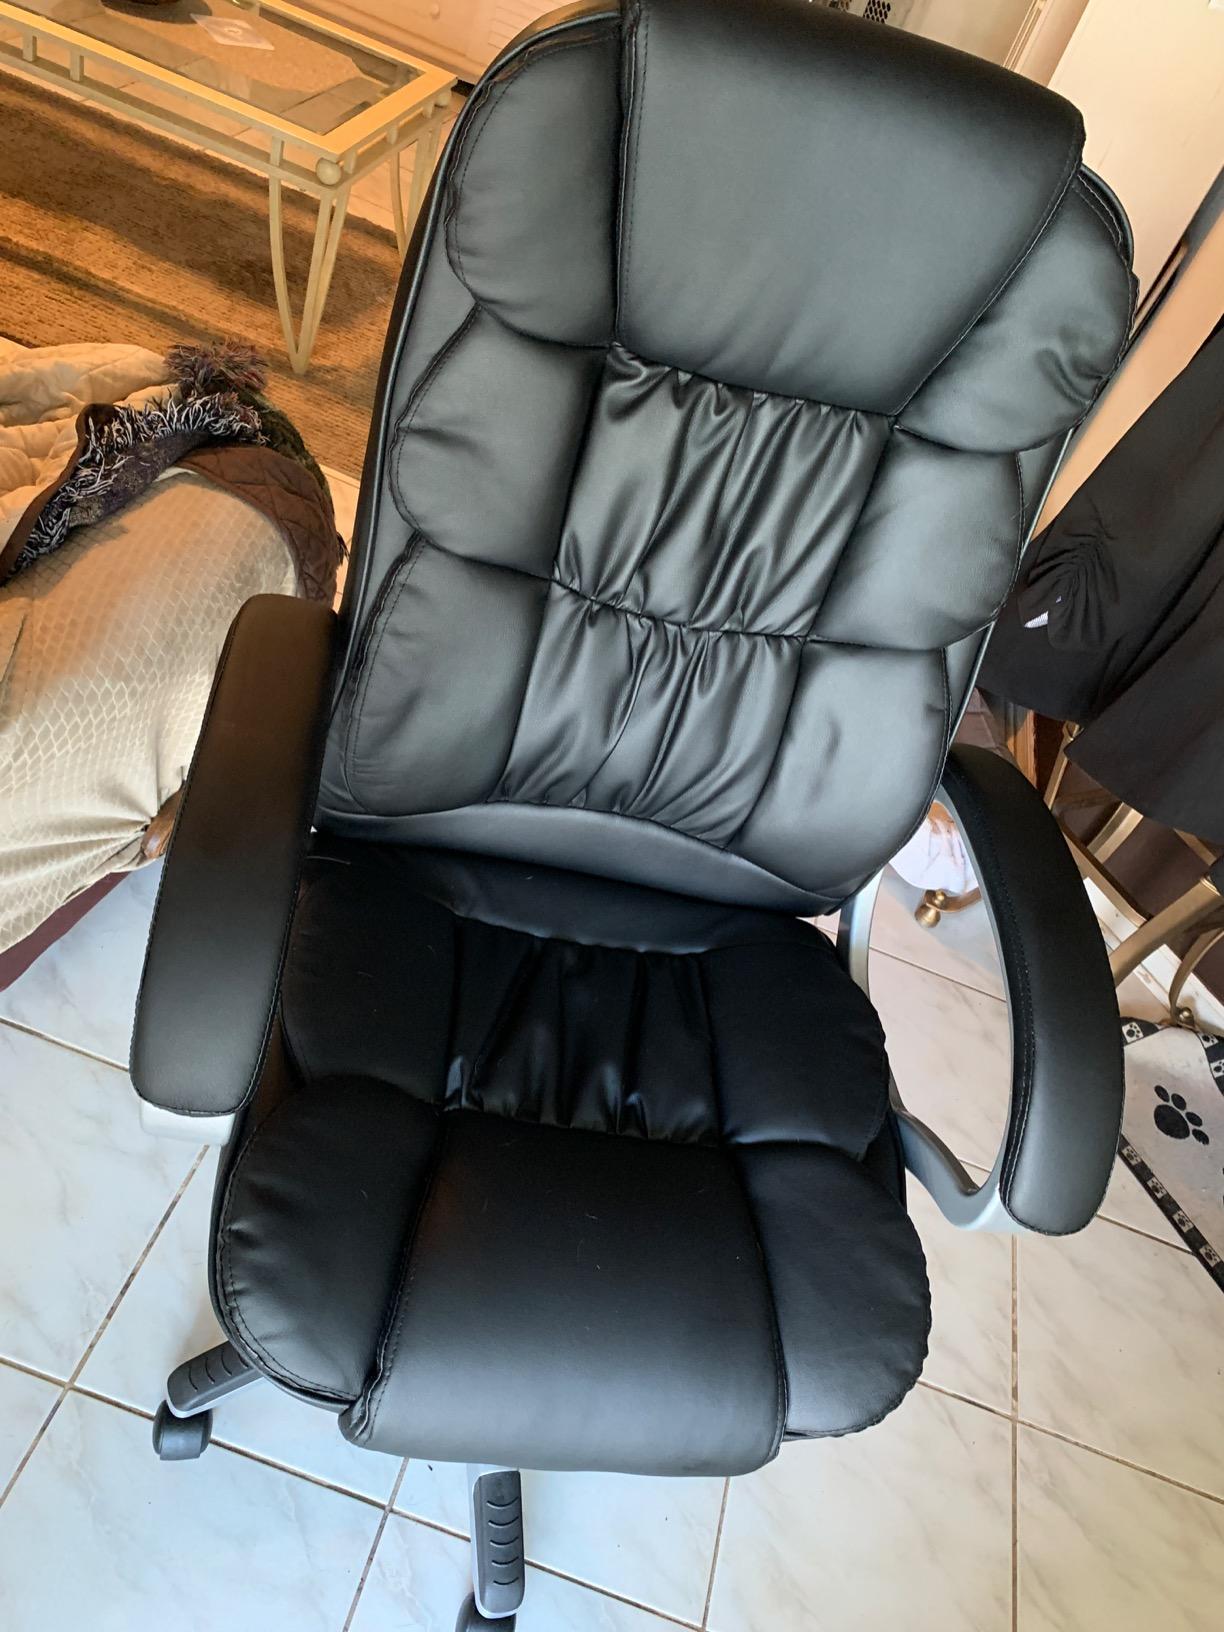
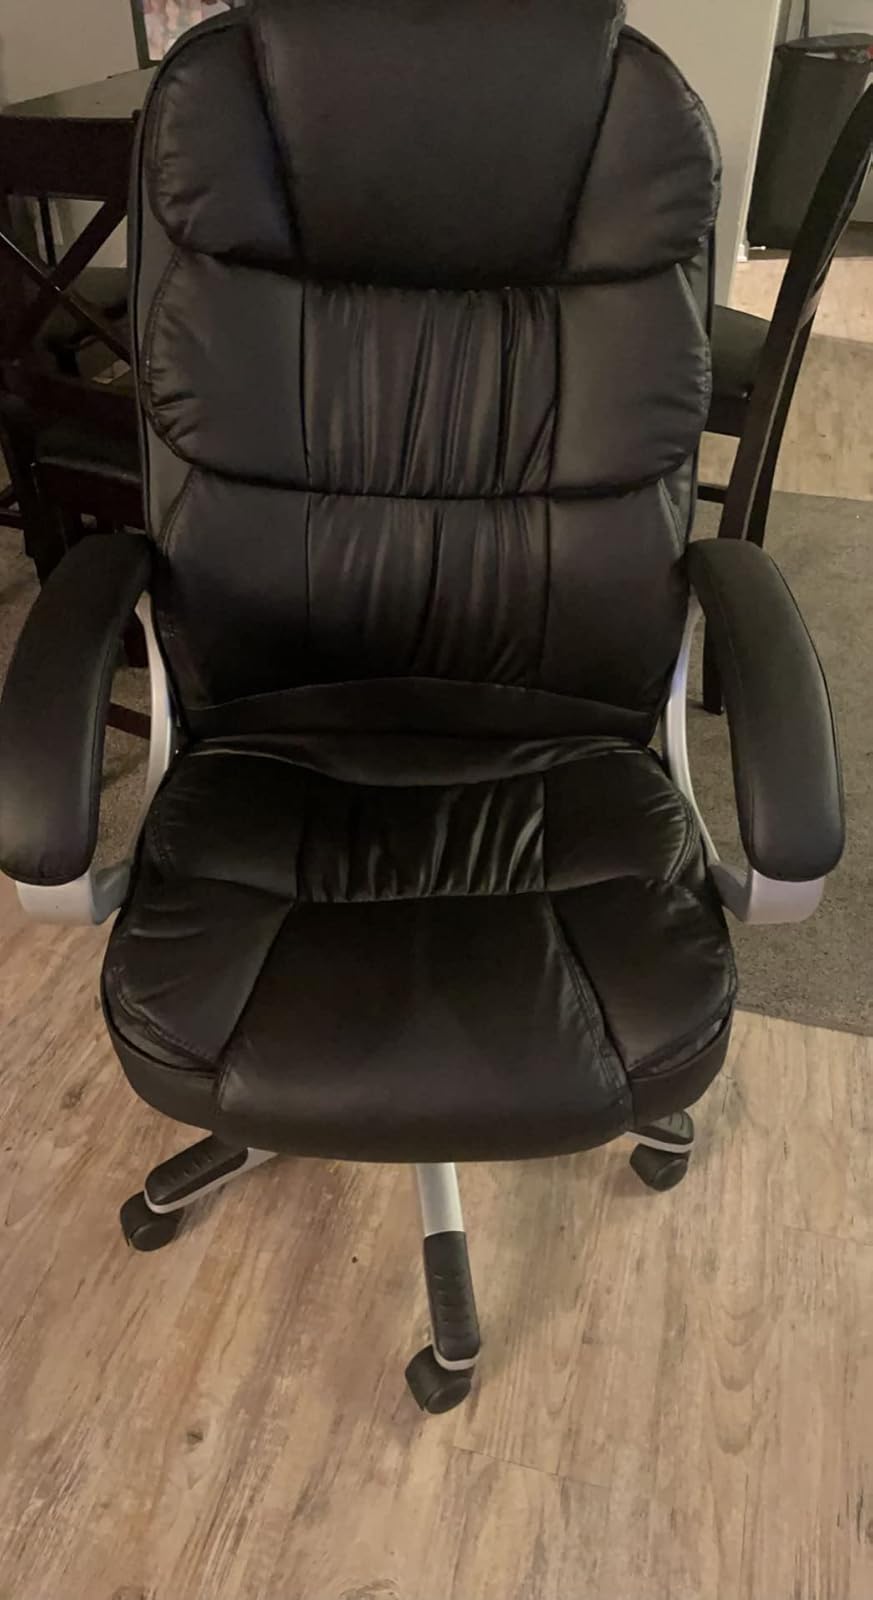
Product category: items_chair
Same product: yes